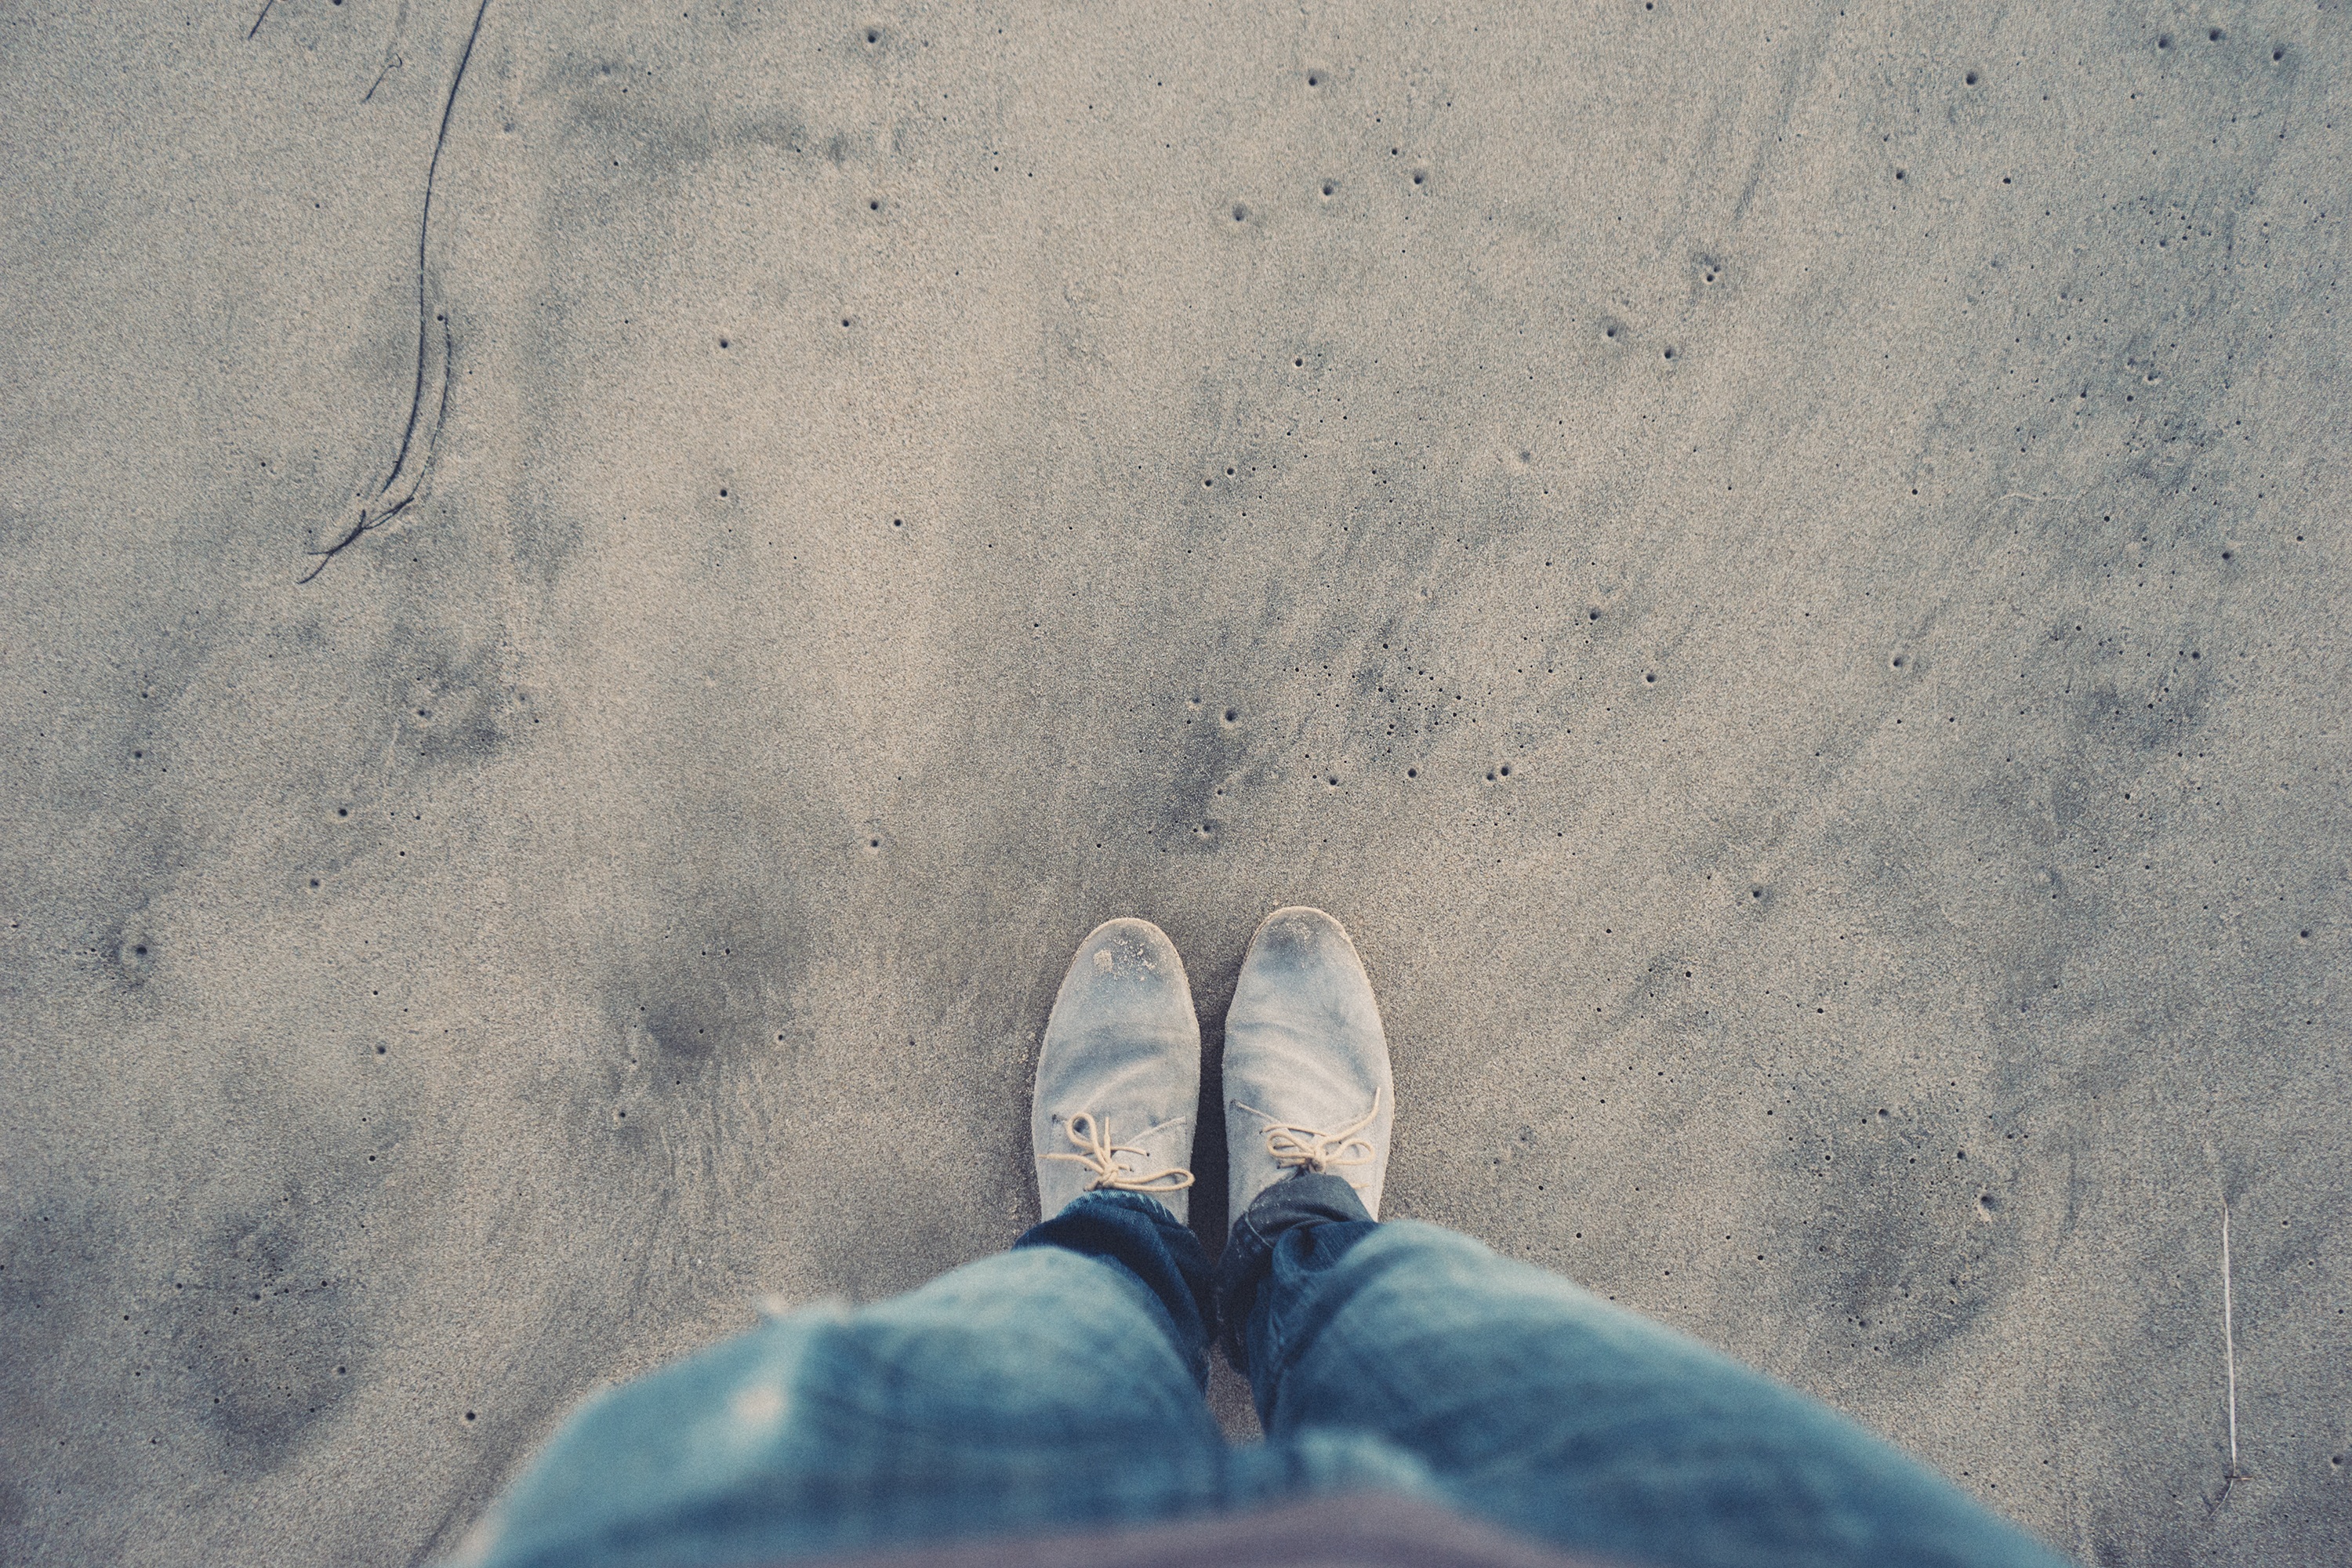
hand, sand, rock, white, texture, floor, feet, wall, standing, jeans, color, blue, material, pants, shoes, legs, down